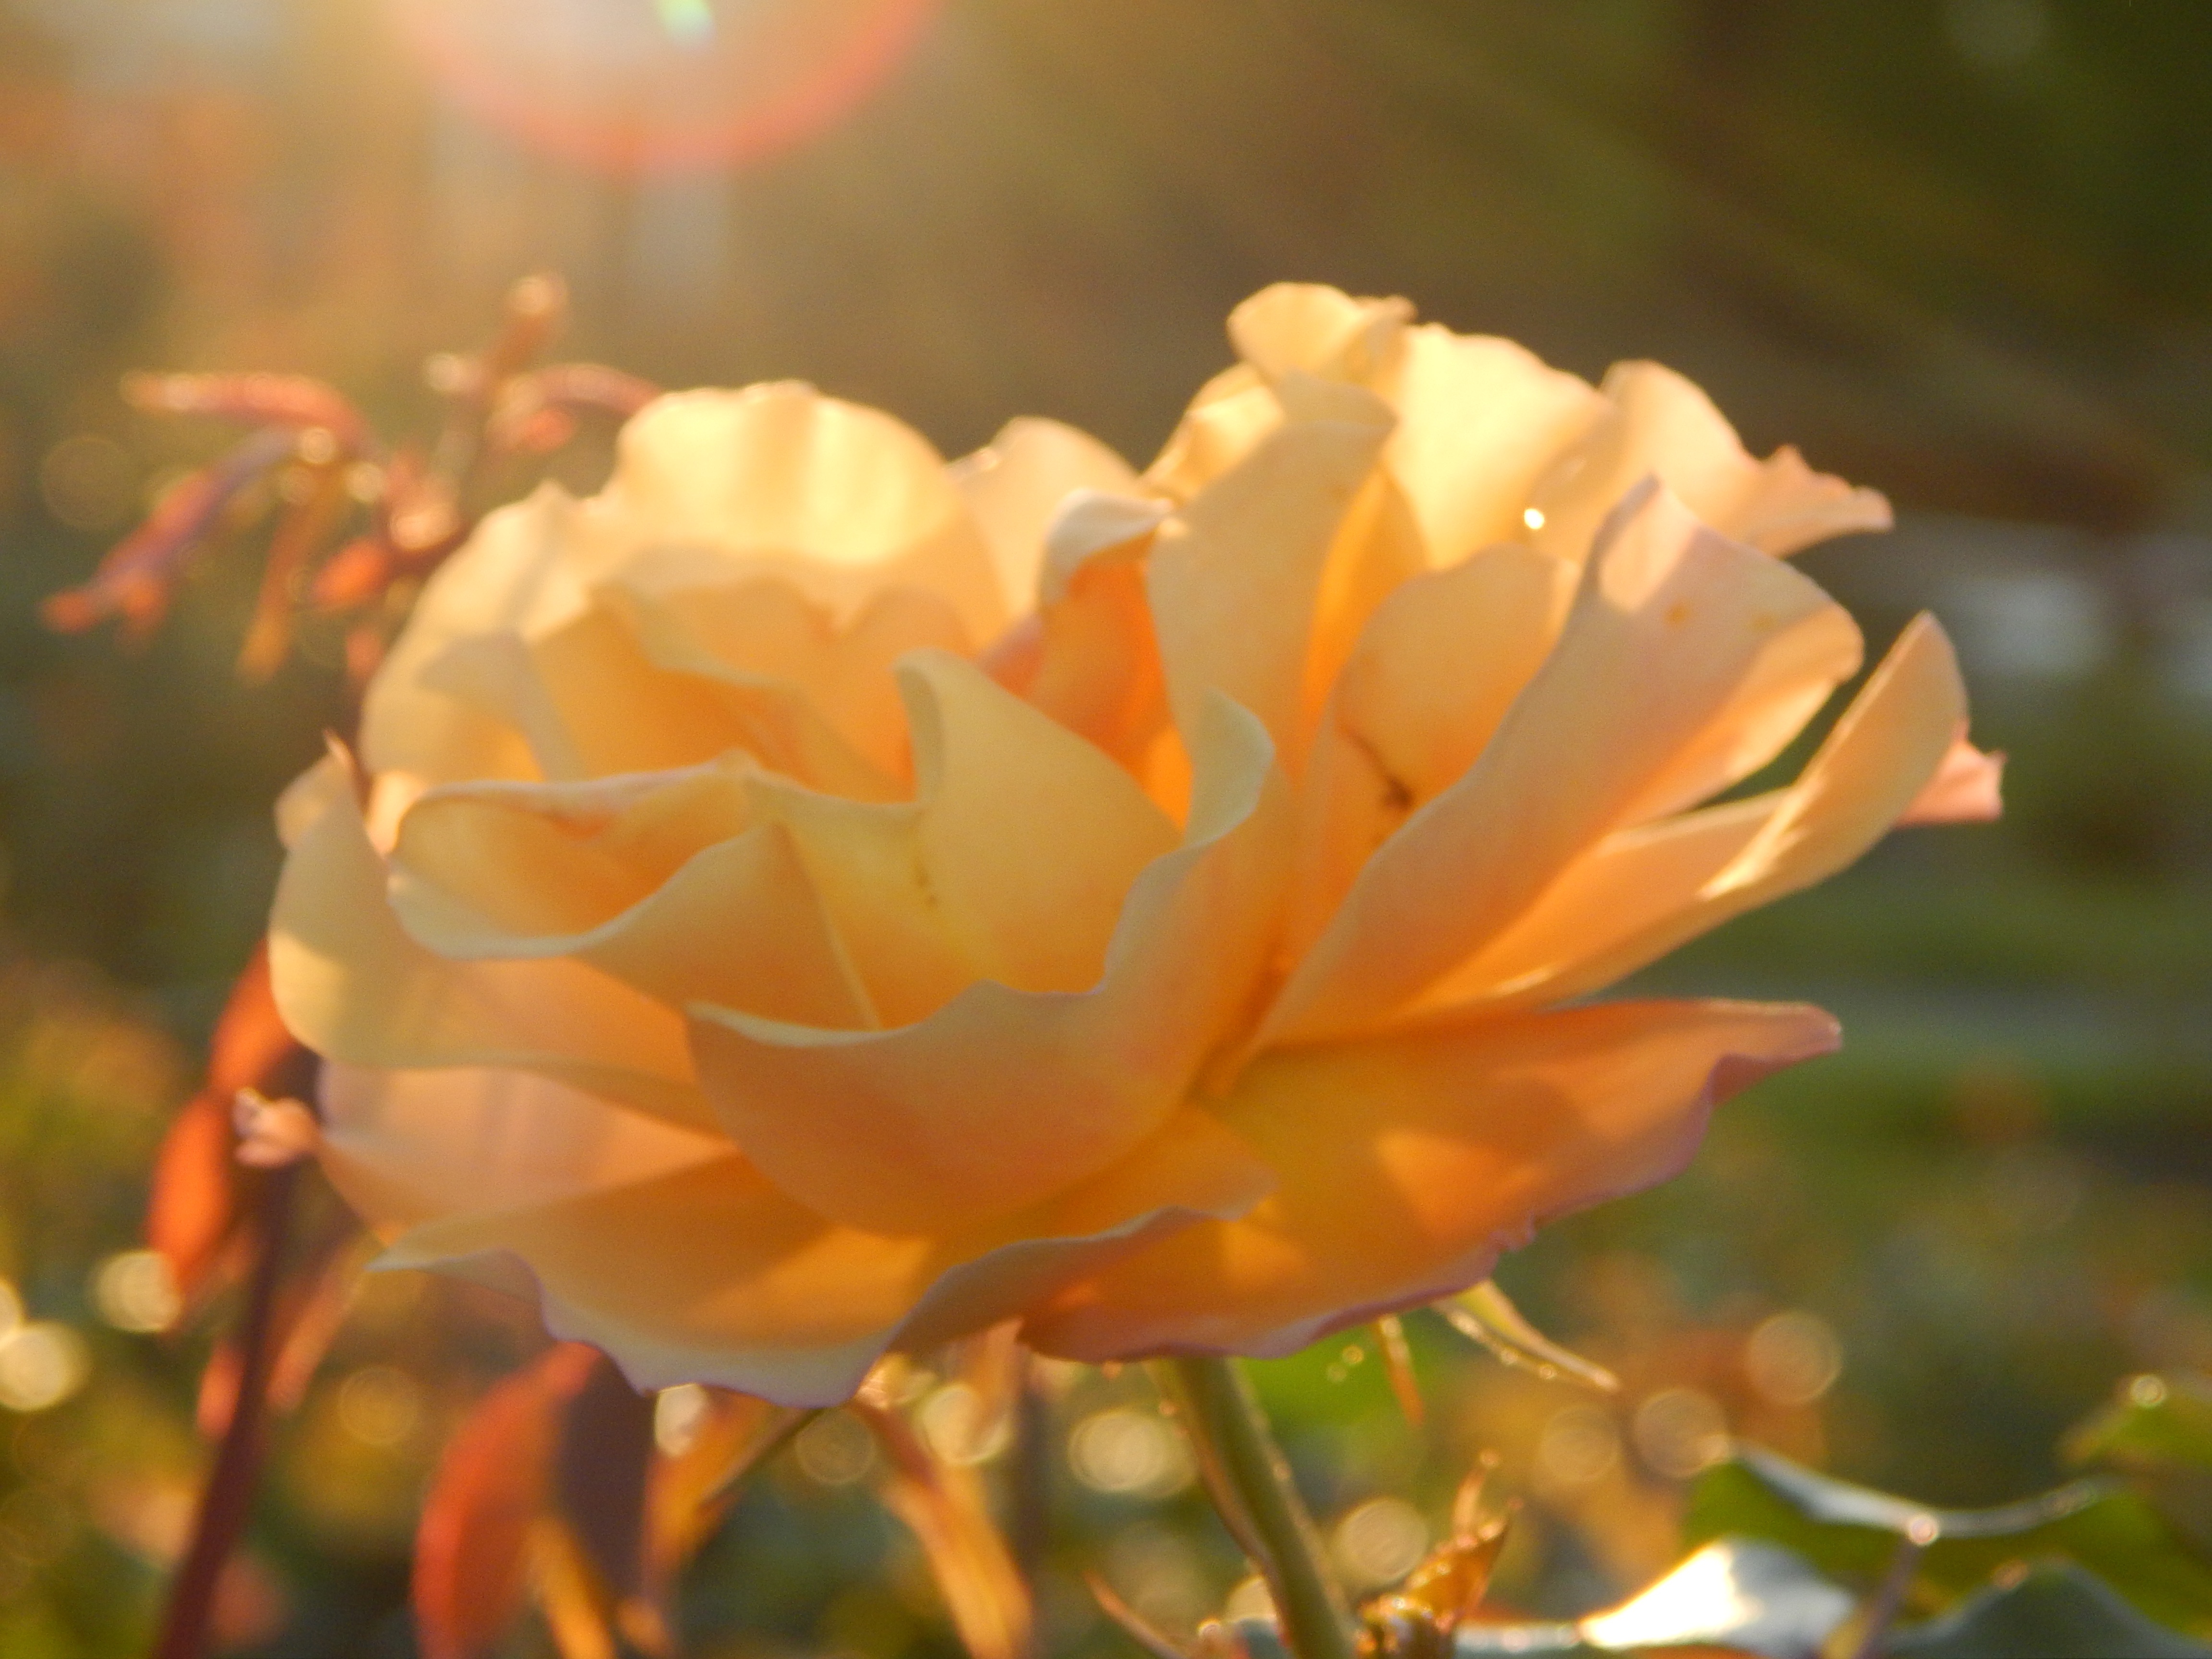
blossom, plant, flower, petal, rose, yellow, flora, macro photography, flowering plant, rose family, land plant